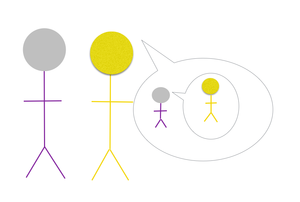
Méta-perception
La méta-perception représente la perception qu'un individu a quant à la perception d’un autre individu à son sujet ou autrement dit, ce que l'on pense que l'autre pense de nous. Le concept de méta-perception est une des trois composantes de la perception interpersonnelle.